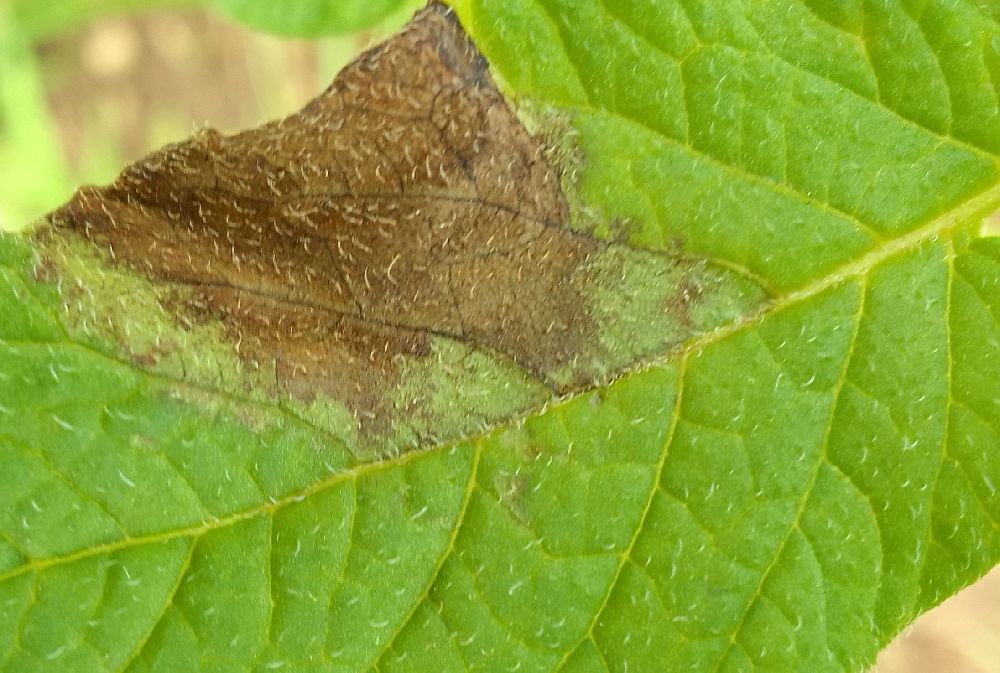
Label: Late blight